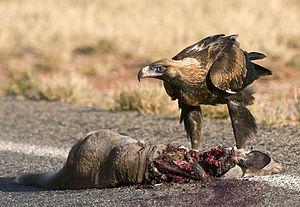
Le koala, appelé aussi Paresseux australien, est une espèce de marsupial arboricole herbivore endémique d'Australie et le seul représentant encore vivant de la famille des Phascolarctidés. On le trouve dans les régions côtières de l'Australie méridionale et orientale, d'Adélaïde à la partie sud de la péninsule du cap York. Les populations s'étendent aussi sur des distances considérables dans l'arrière-pays australien, là où l'humidité est suffisante pour le maintien de forêts. Les koalas d'Australie-Méridionale furent exterminés au début du XXᵉ siècle, mais cet État fédéré a depuis été repeuplé grâce à des transferts du Victoria. Cet animal n'était plus présent ni en Tasmanie, ni en Australie-Occidentale, mais il y a été réintroduit.